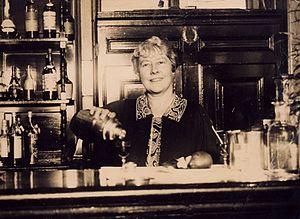
L'hôtel Savoy est un palace cinq étoiles situé à Londres, au Royaume-Uni.